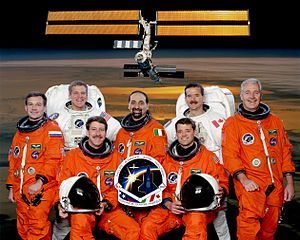
STS-100
STS-100 var rumfærgen Endeavours 16. mission, opsendt d. 19. april 2001 og vendte tilbage d. 1. maj 2001.